List of Scottish Football League clubs

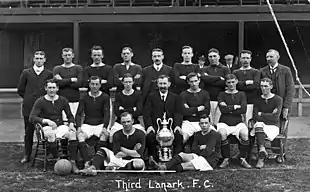
Third Lanark enjoyed great success in the early days of Scottish football but disbanded in the 1960s.

The Scottish Football League ("SFL") was established in 1890, initially as an amateur league as professionalism had not been legalised in Scottish football. In 1893 a Second Division was formed, with the existing single division renamed the First Division. The Second Division was discontinued during the First World War but revived in 1921. A Third Division was added in 1923 but collapsed three years later as a number of its member clubs found themselves unable to complete their fixtures for financial reasons, with many folding altogether. After the Second World War the divisions were rebranded as Division A and Division B and a Division C was added. This included a mixture of new member clubs and the reserve teams of clubs from the higher divisions, but this division was dropped in 1955.